The Flaming Forest

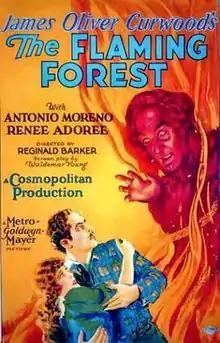

The Flaming Forest is a 1926 American silent drama film directed by Reginald Barker and starring Antonio Moreno and Renée Adorée. The film is based on the novel of the same name by James Oliver Curwood, and was produced by Cosmopolitan Productions and distributed by Metro-Goldwyn-Mayer. A two-color Technicolor sequence was shot for a climactic blaze sequence featured in the film.